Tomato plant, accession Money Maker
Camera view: vertical (180 deg); turntable rotation: 270 degrees
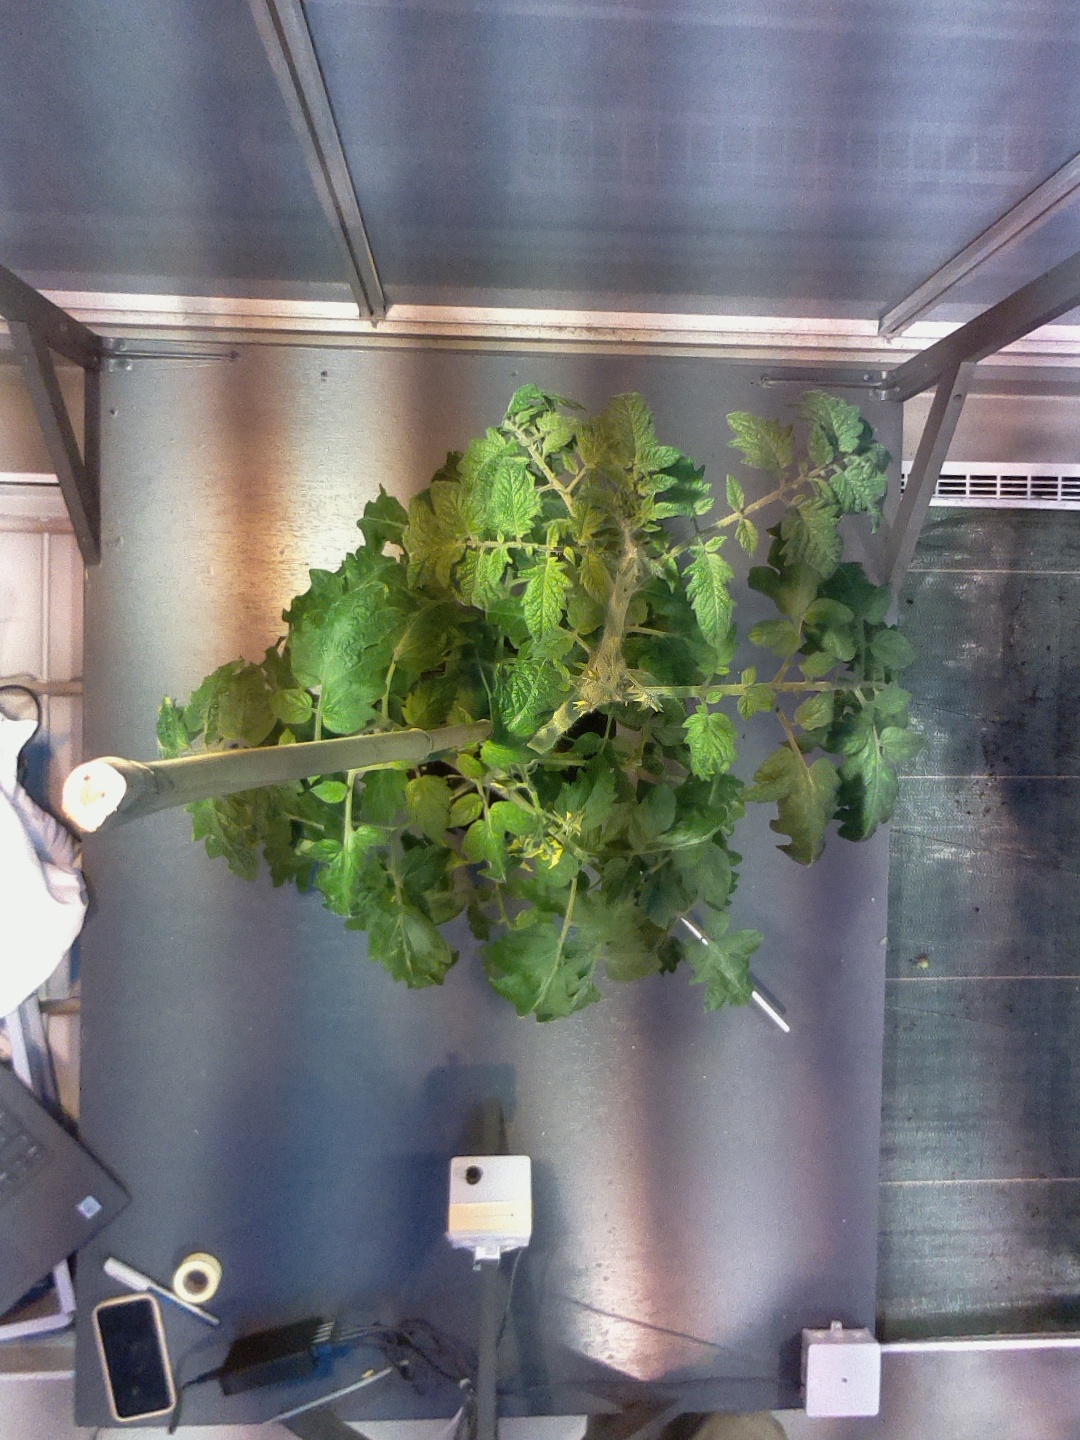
BBCH growth stage 65: Full flowering, 50%-60% of flowers open, first petals falling